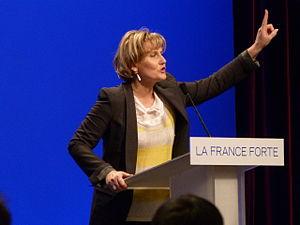
Nadine Morano lors d'un meeting de Nicolas Sarkozy, le 2 avril 2012, à Nancy.
Nadine Morano, née le 6 novembre 1963 à Nancy, est une femme politique française.